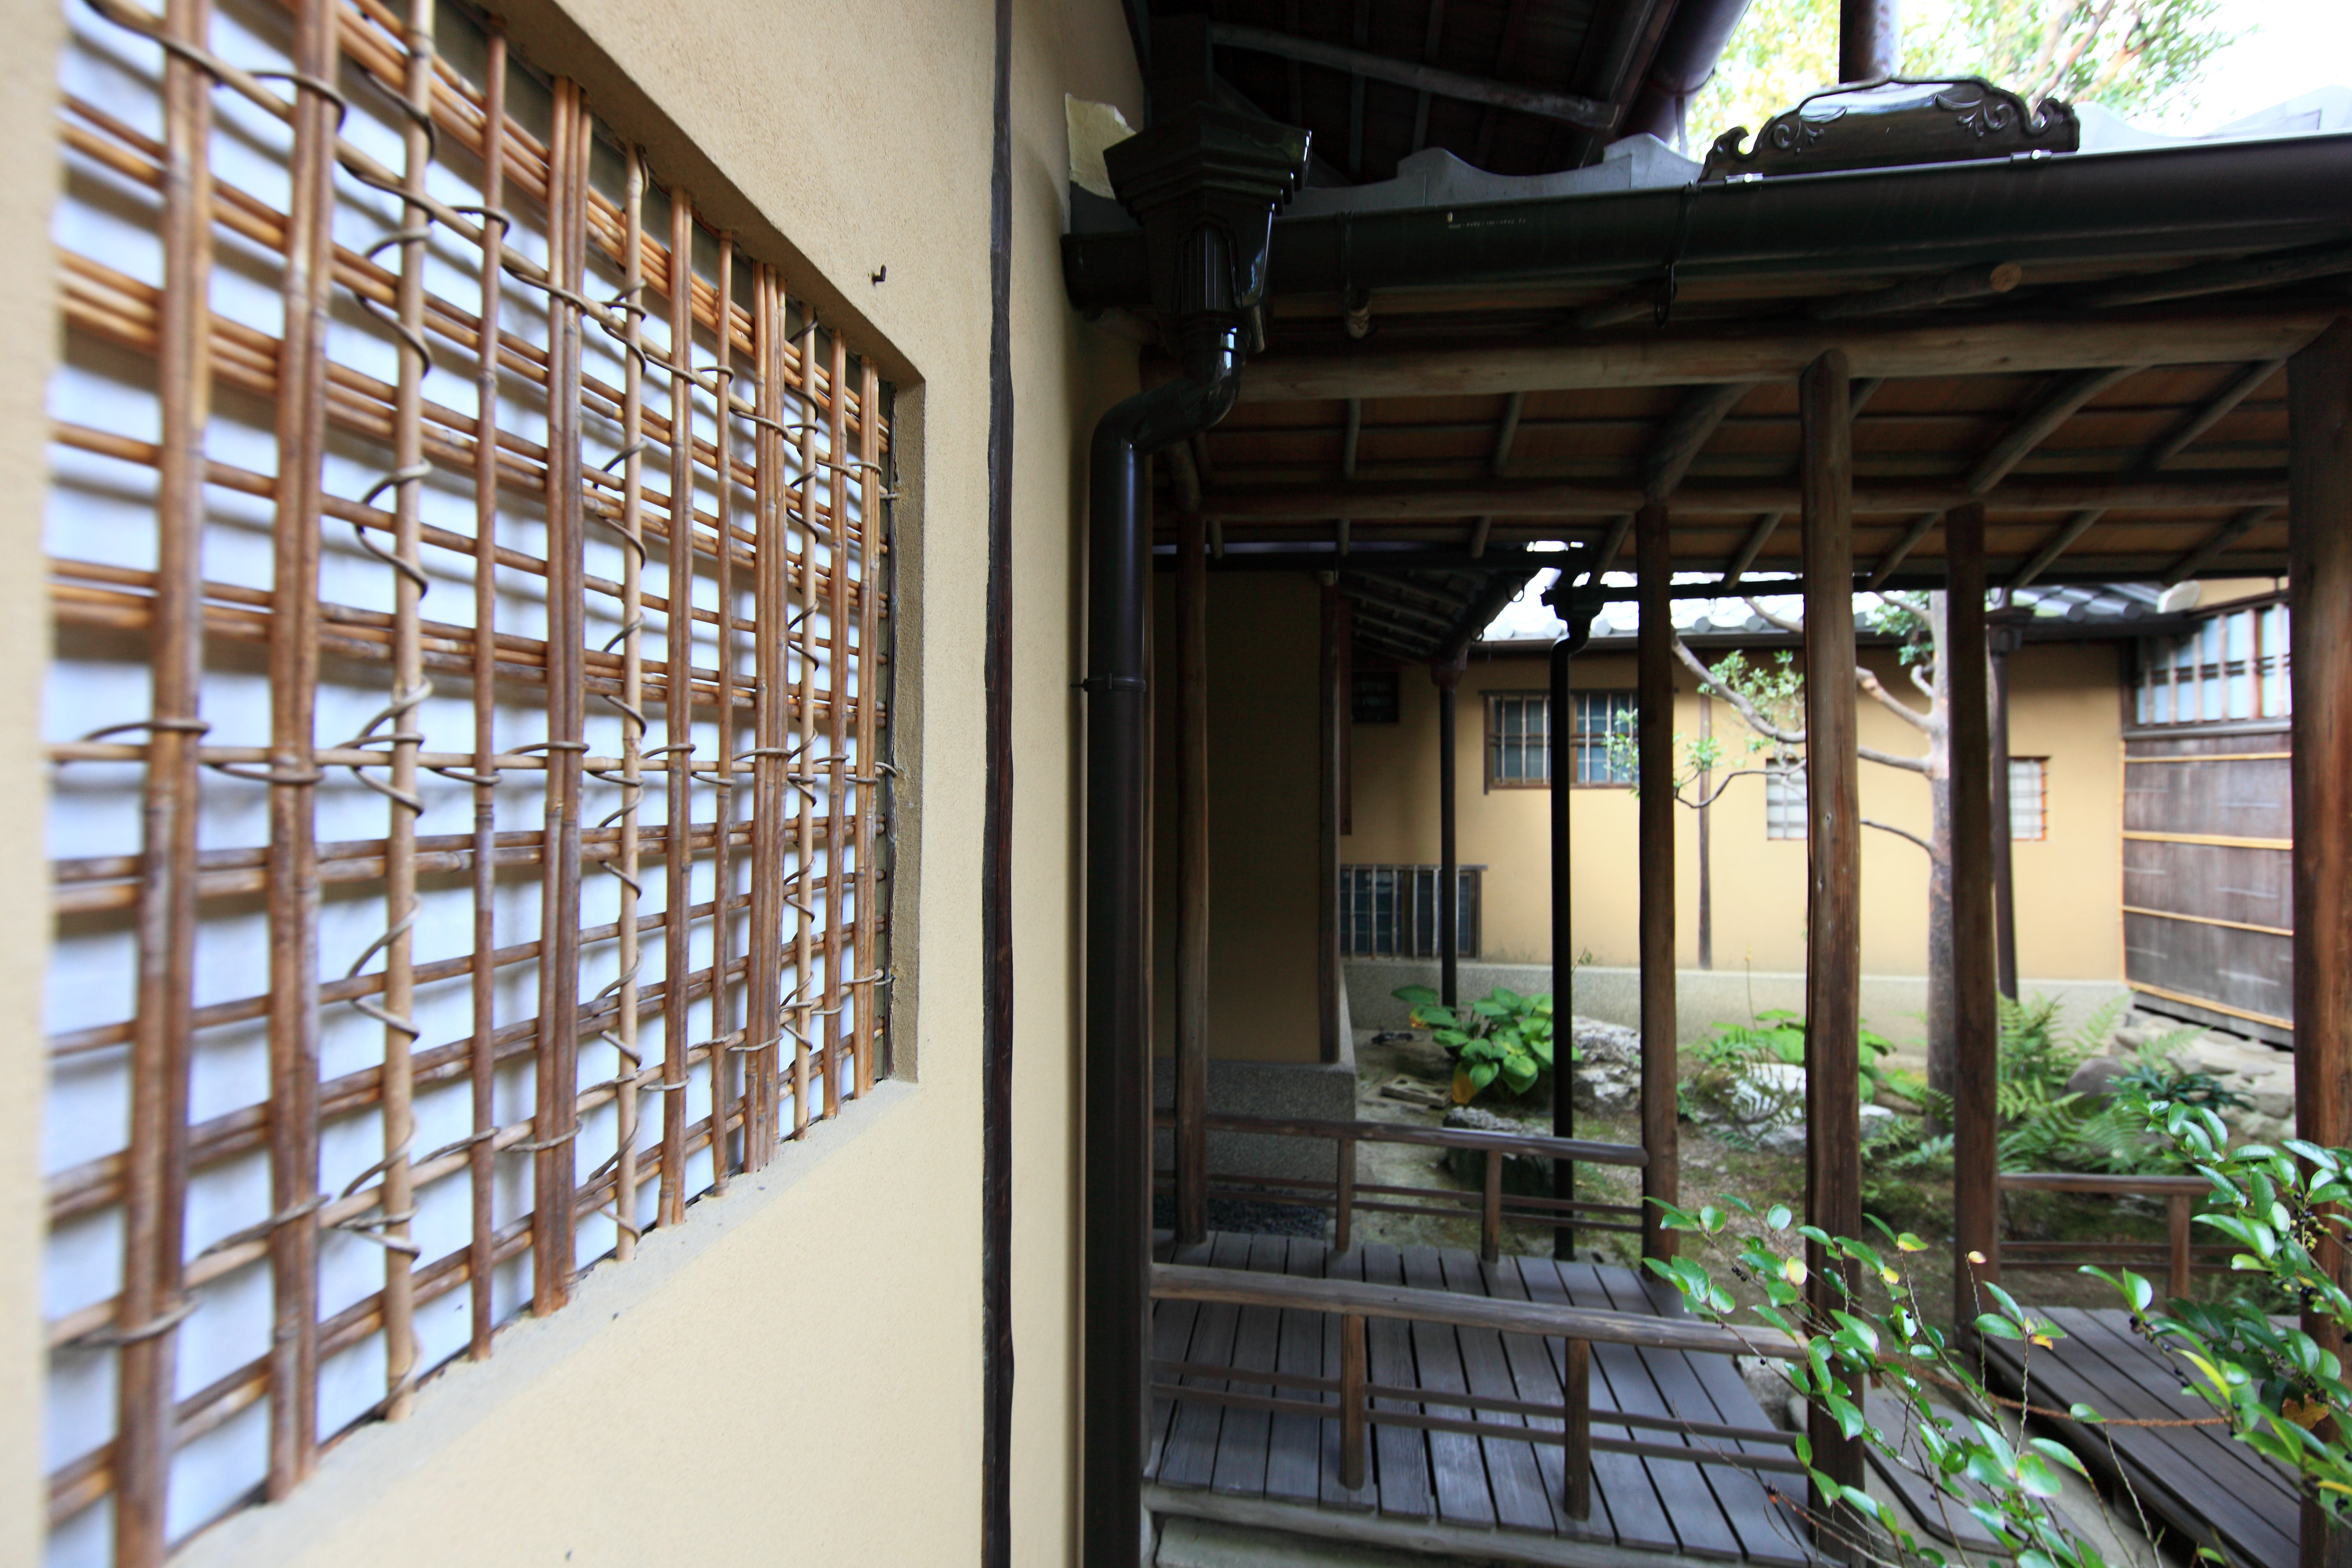
architecture, tea, window, home, high, ancient, facade, residence, property, room, garden, interior design, cool image, japanese, nara, 5d, style, hires, markii, hi, res, resolution, chashitsu, chashitu, isuien, window covering